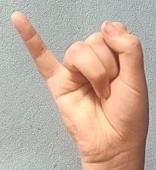
ASL sign: J